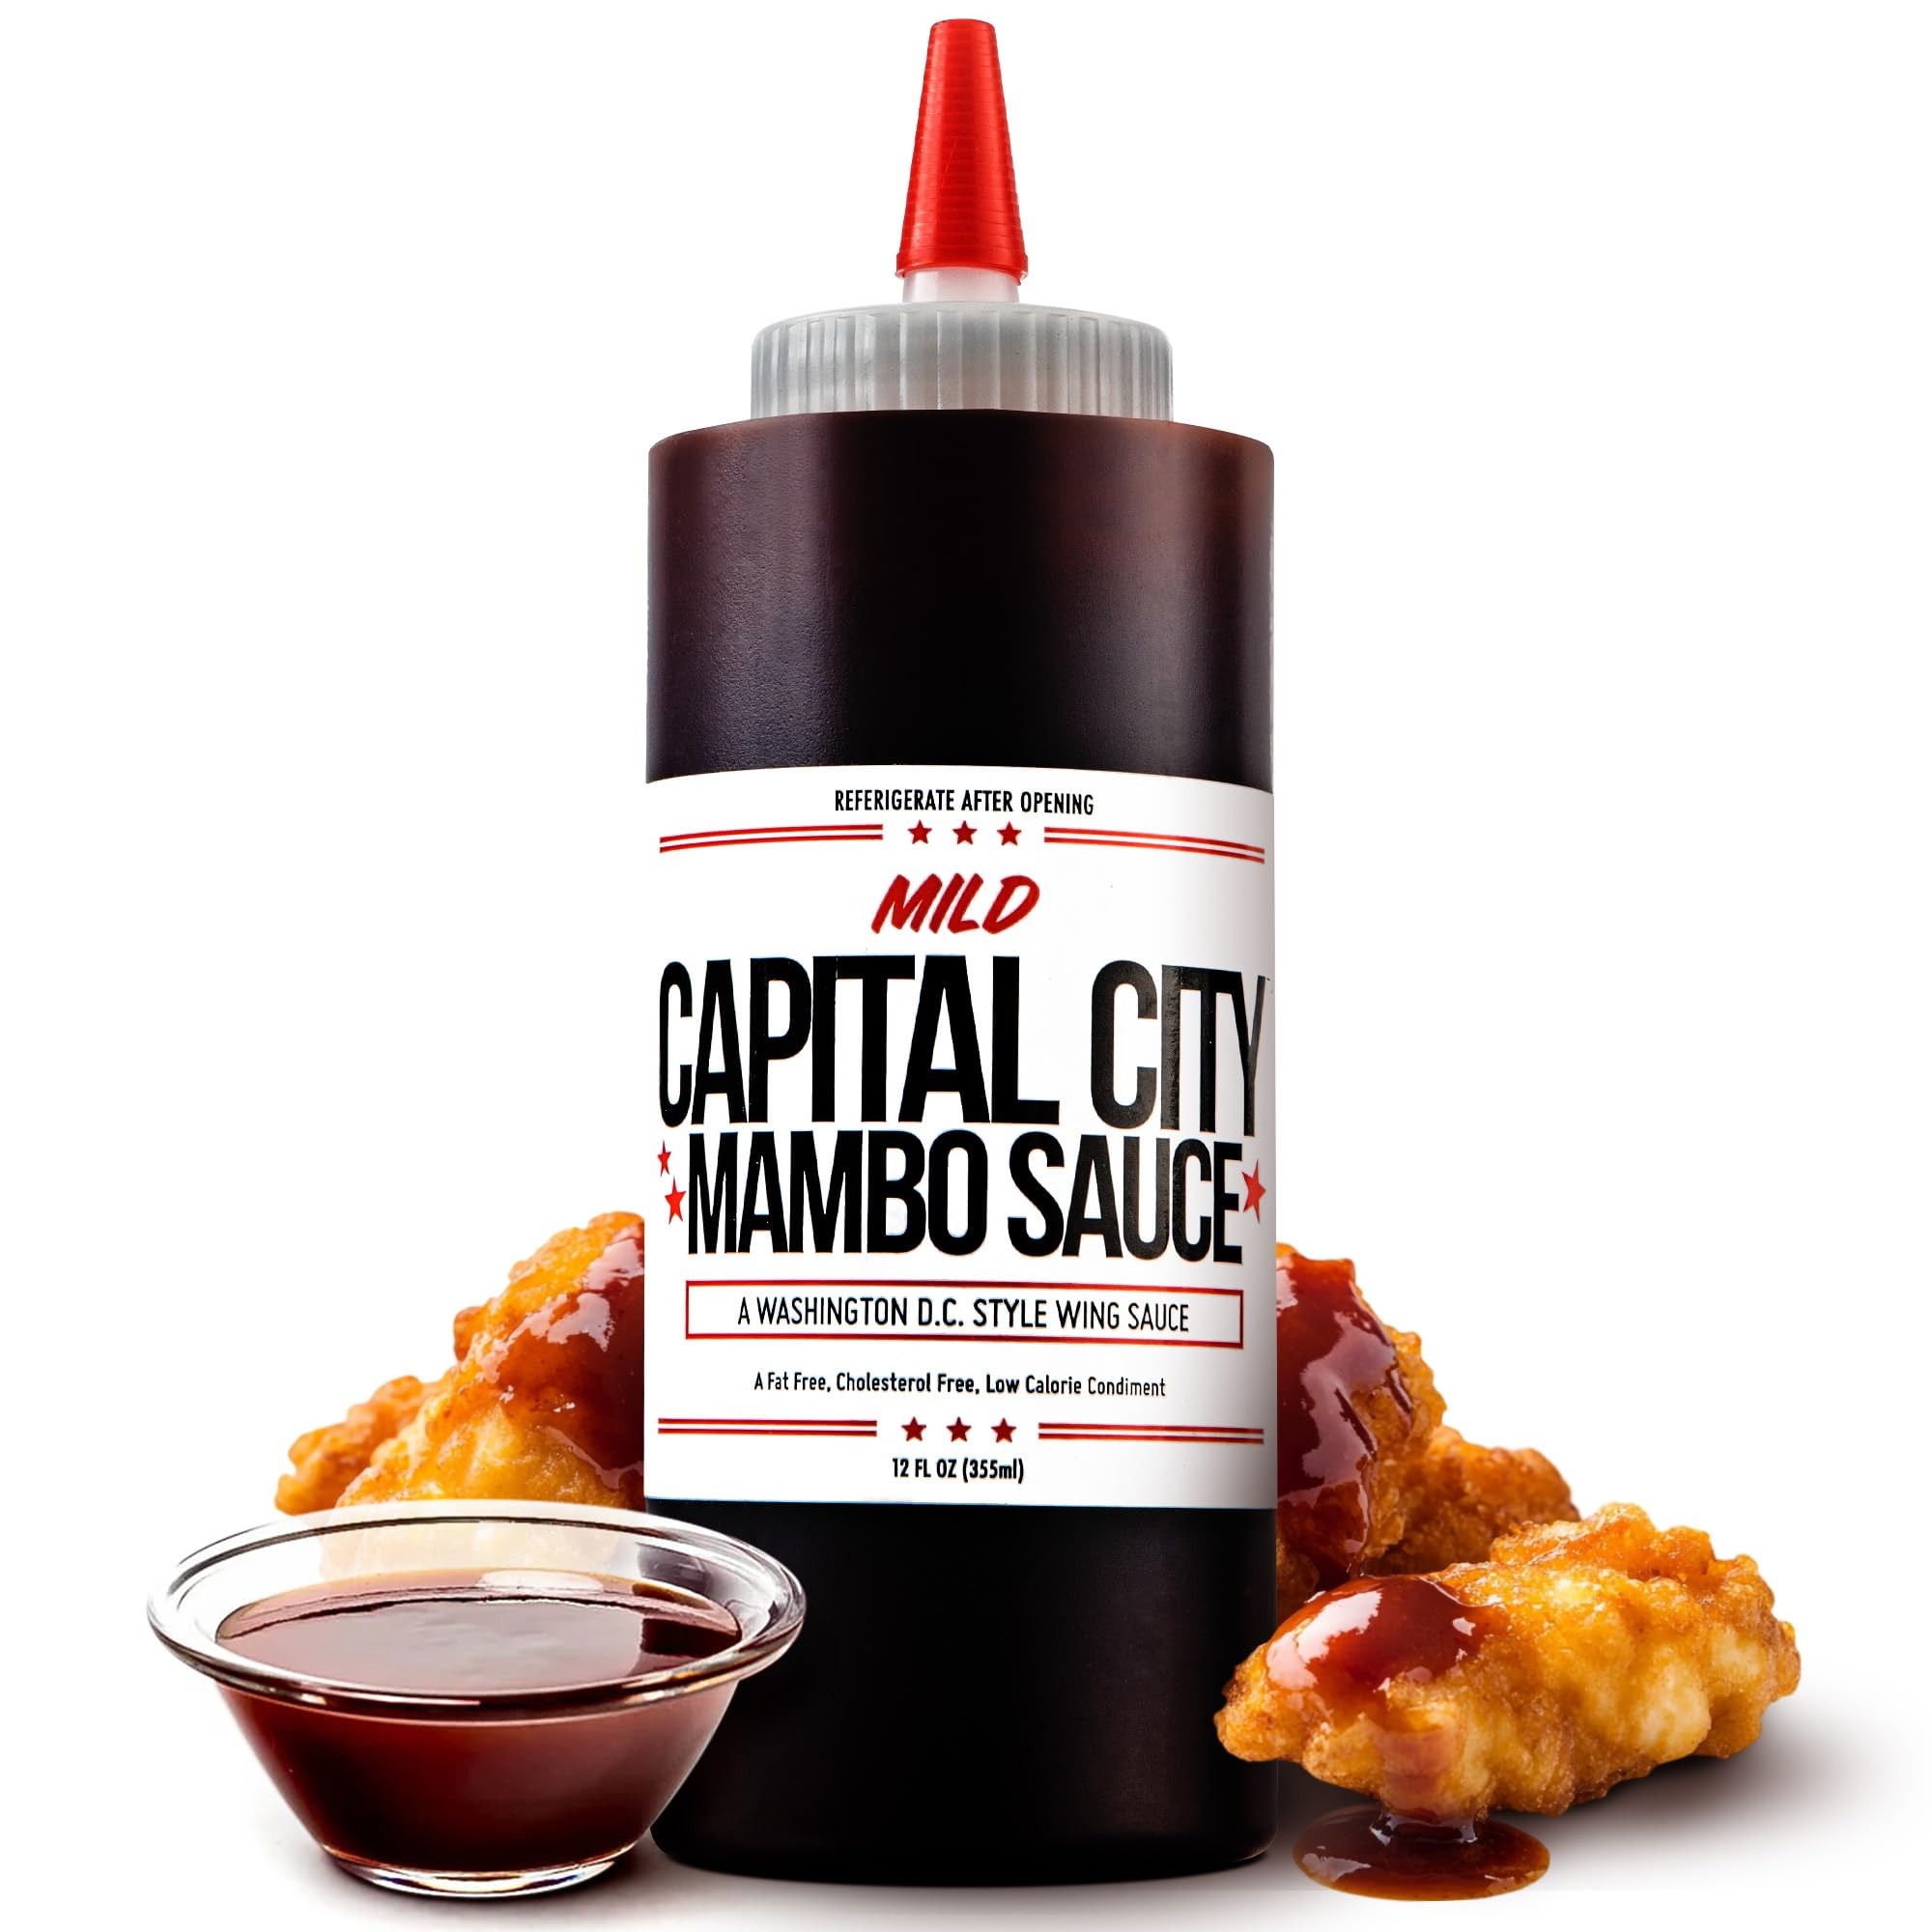
Item Name: Capital City Mambo Sauce Mild, Washington DC Wing Sauces, Perfect Condiment for Wings Chicken Pork Beef Seafood Burgers Rice or Noodles, 12oz
Bullet Point 1: SWEET & TANGY – Savor the perfect harmony of sweet and tangy flavors with Washington, DC’s original Mambo Sauce. Expertly balanced for a rich, sweet finish, this all-purpose marinade delivers the authentic taste of DC’s iconic sauce right to your table
Bullet Point 2: ALL-PURPOSE FLAVOR BOOST – Versatile and delicious, whether you're marinating, glazing, dipping, or drizzling, this sauce does it all! Elevate wings, ribs, pizza, tacos, fries, kebabs, roasted veggies, and more with every pour
Bullet Point 3: MUST HAVE BY CHEFS & HOME COOKS - A staple for grill masters, kitchen pros, and backyard BBQ lovers alike. From gourmet kitchens to weeknight dinners, this all-purpose marinade adds unmatched flavor to every dish
Bullet Point 4: AUTHENTIC DC FLAVOR – Born in a small kitchen just outside Washington, DC, this legendary sauce has become a nationwide favorite, delivering the city's bold, signature taste in every bottle
Bullet Point 5: AS SEEN IN – Featured in First We Feast, The Hot Ones, The Washington Post, Buzzfeed, Thrillist, Refinery 29, Complex, The Kitchn, Black Enterprise, and more!
Product Description: Our signature sauce will win you over the minute you taste it. Capital City mambo sauce creates a sweet and tangy addition to any dish. With its great tomato base and lightly sweet flavor, it’s no wonder why this secret sauce has been a favorite among Washingtonians for years. This all-purpose sauce can be used as a marinade, glaze, dipping or finishing sauce. Bring an original taste of Washington, DC home today.
Value: 12.0
Unit: Fl Oz

Price: 7.49